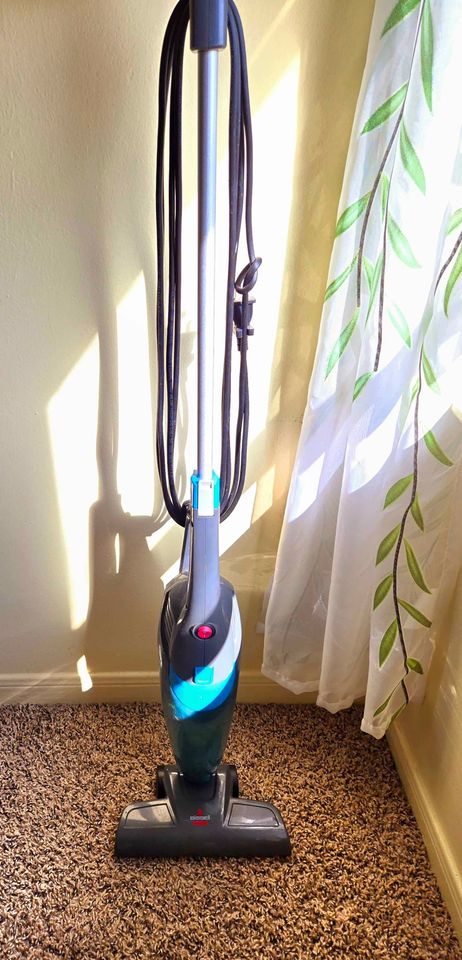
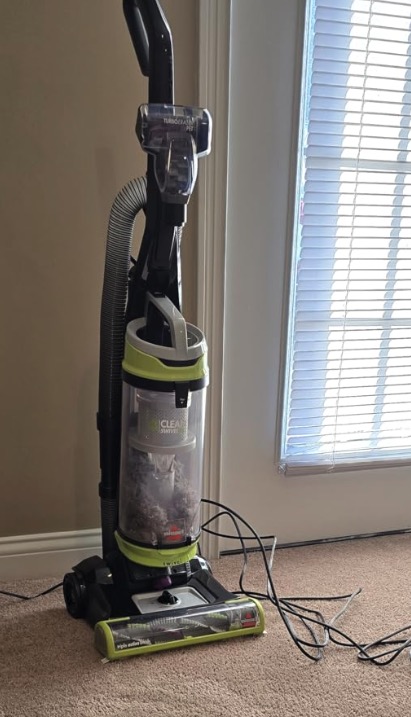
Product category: items_vacuum
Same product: no